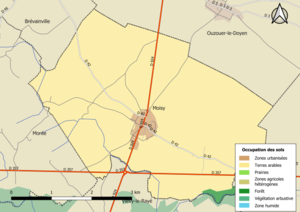
Carte des infrastructures et de l’occupation des sols en 2018 de la commune de fr:Moisy (France).
Moisy est une commune française située dans le département de Loir-et-Cher en région Centre-Val de Loire. Ses habitants s'appellent les Messiennes et les Messiens.